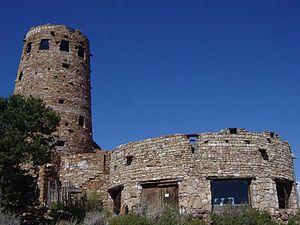
La Desert View Watchtower est une tour d'observation américaine située dans le comté de Coconino, en Arizona. Conçue par l'architecte Mary Colter, elle est protégée au sein du parc national du Grand Canyon.